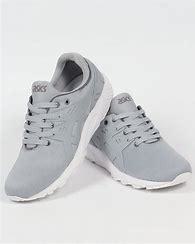
Brand: Asics
Model: Gel Kayano EVO